Wilhelm Rein

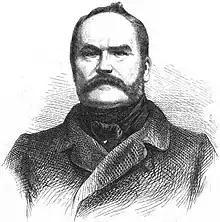
Wilhelm Rein (1865)

Wilhelm Rein (10 August 1847 in Eisenach – 19 February 1929 in Jena) was a German educational theorist. He was a late representative of the Herbartian school.